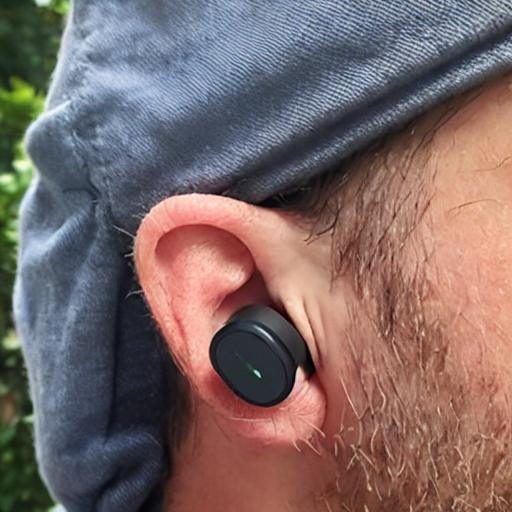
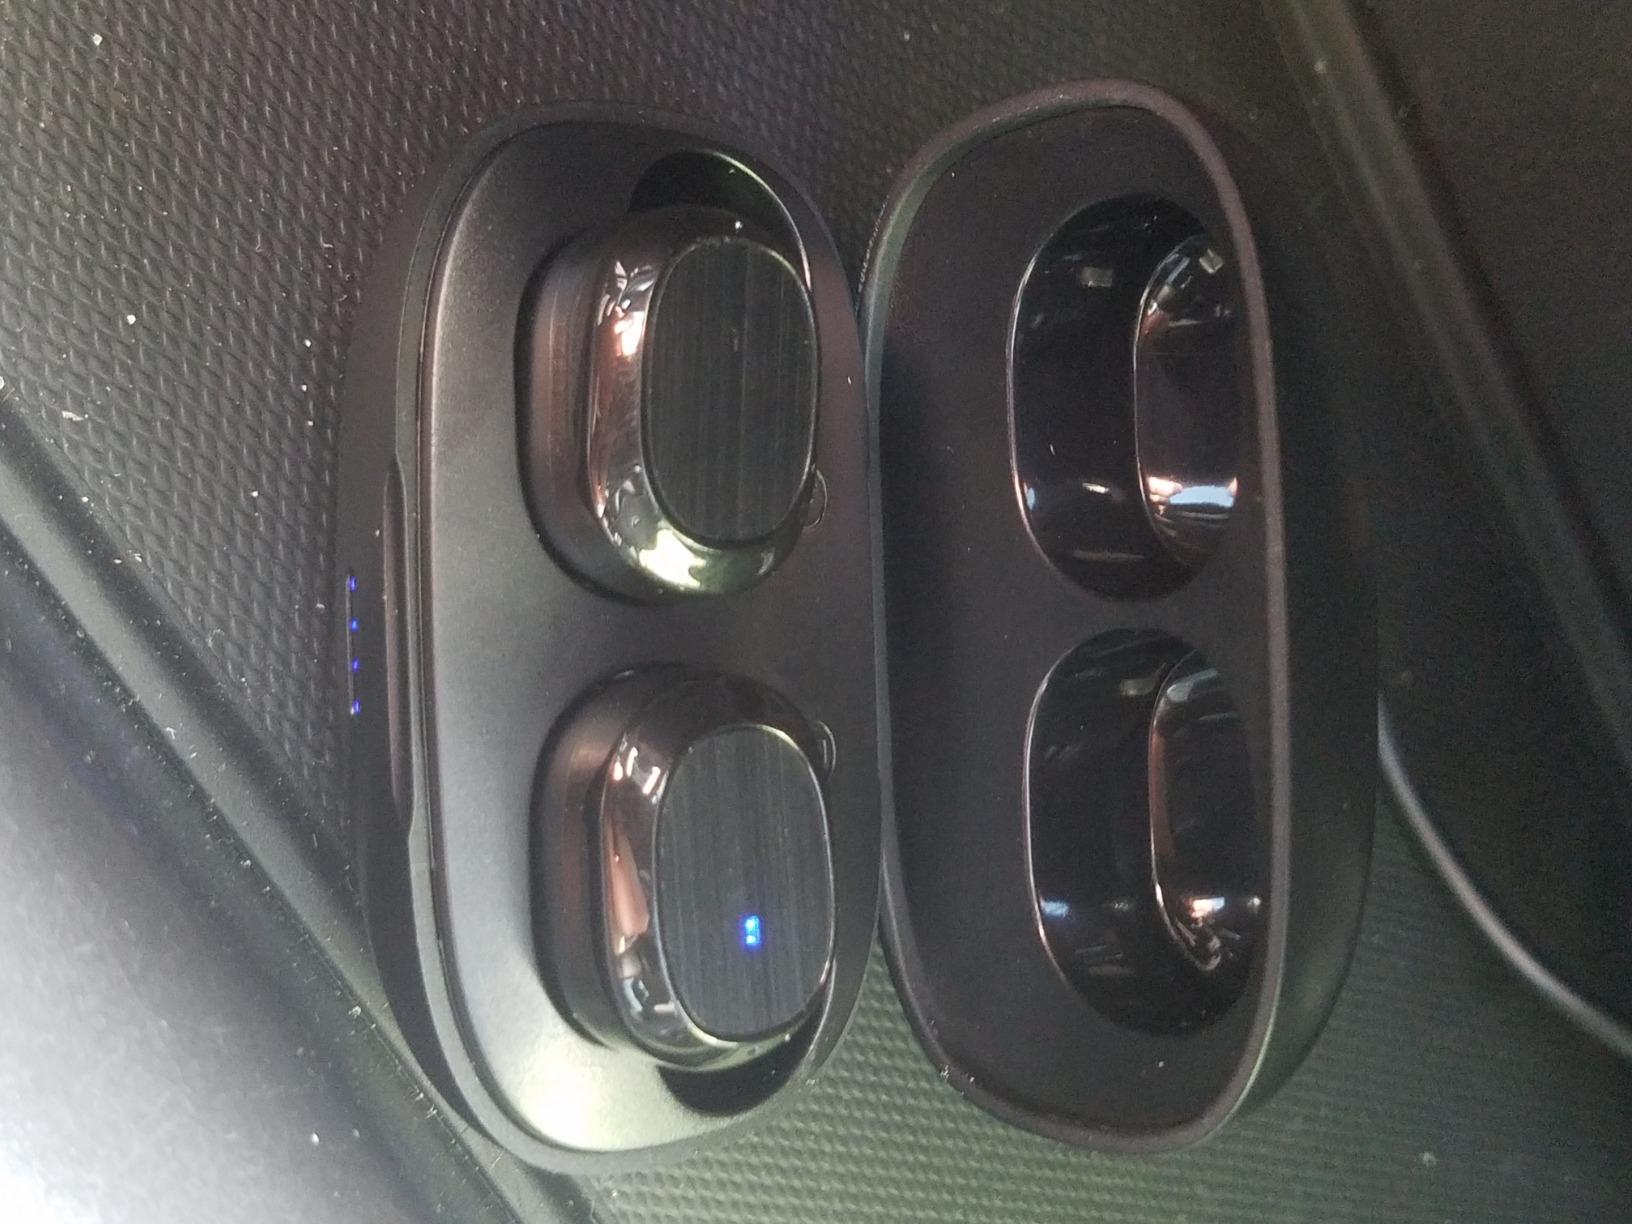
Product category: earbuds
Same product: no